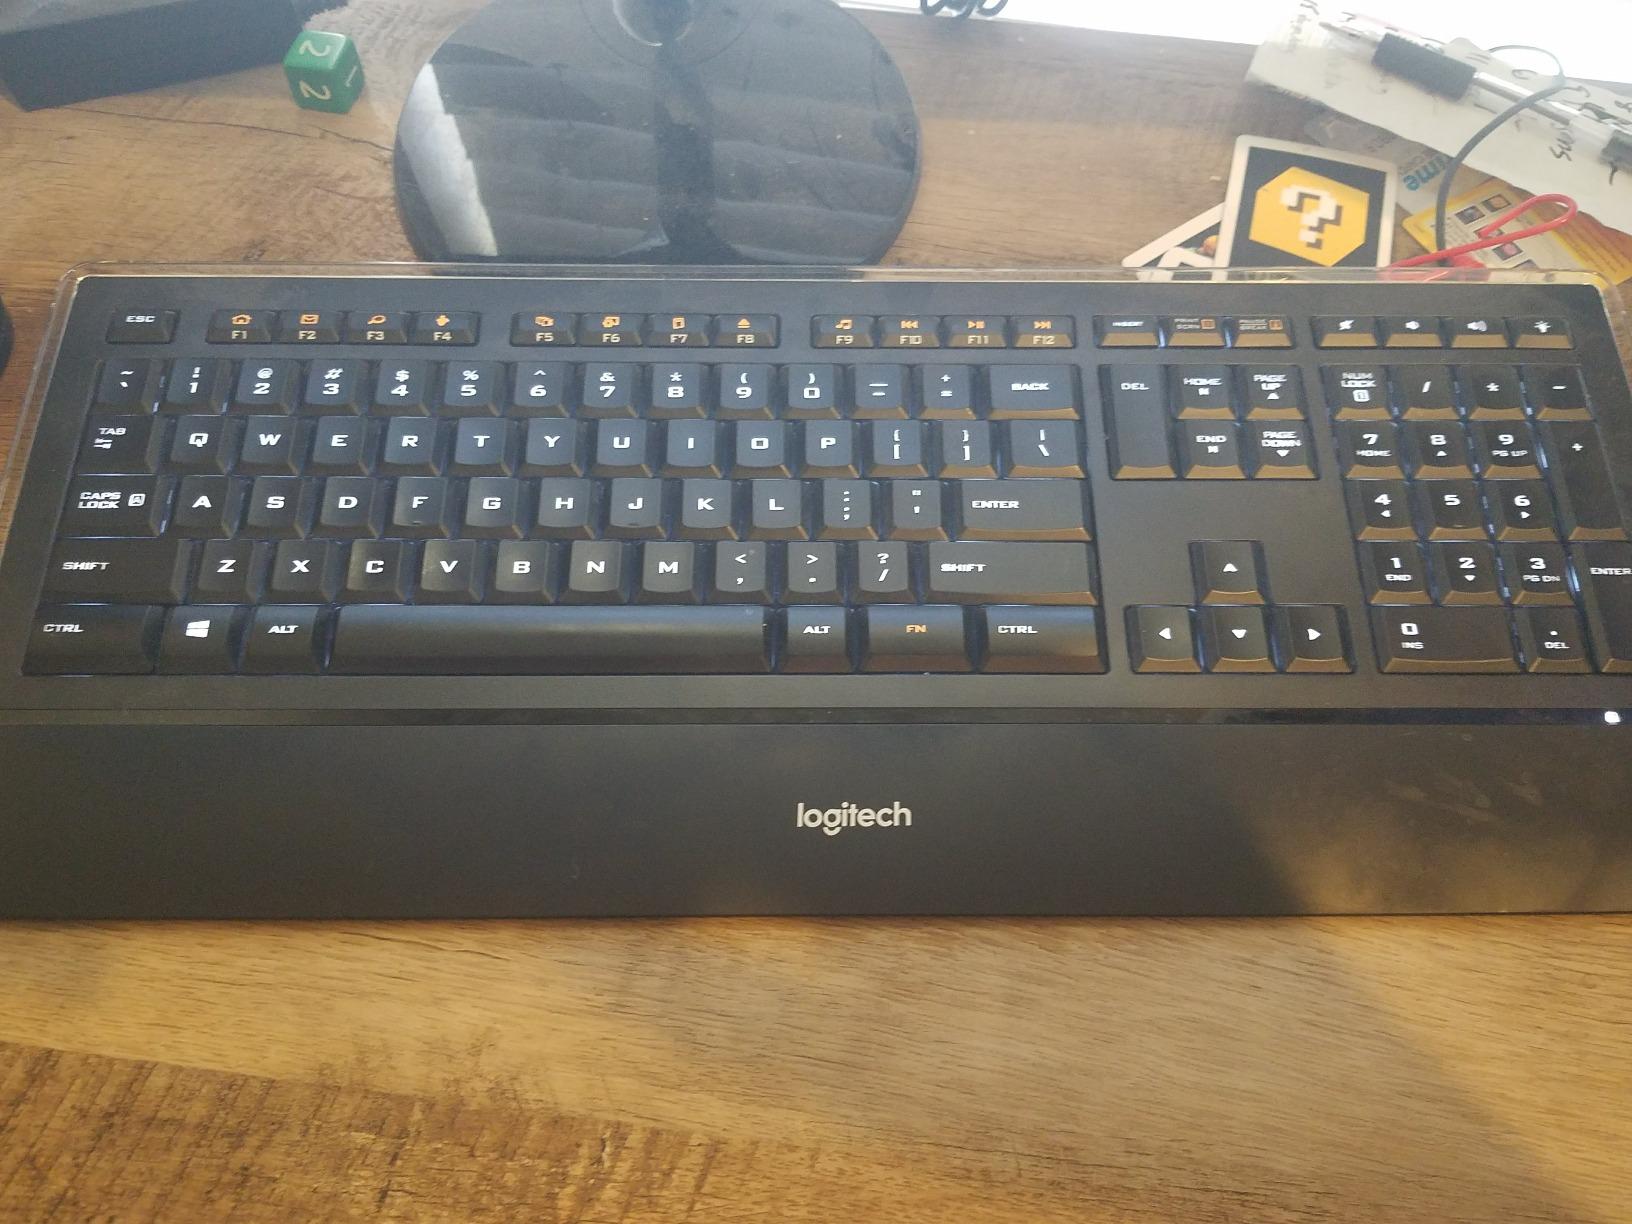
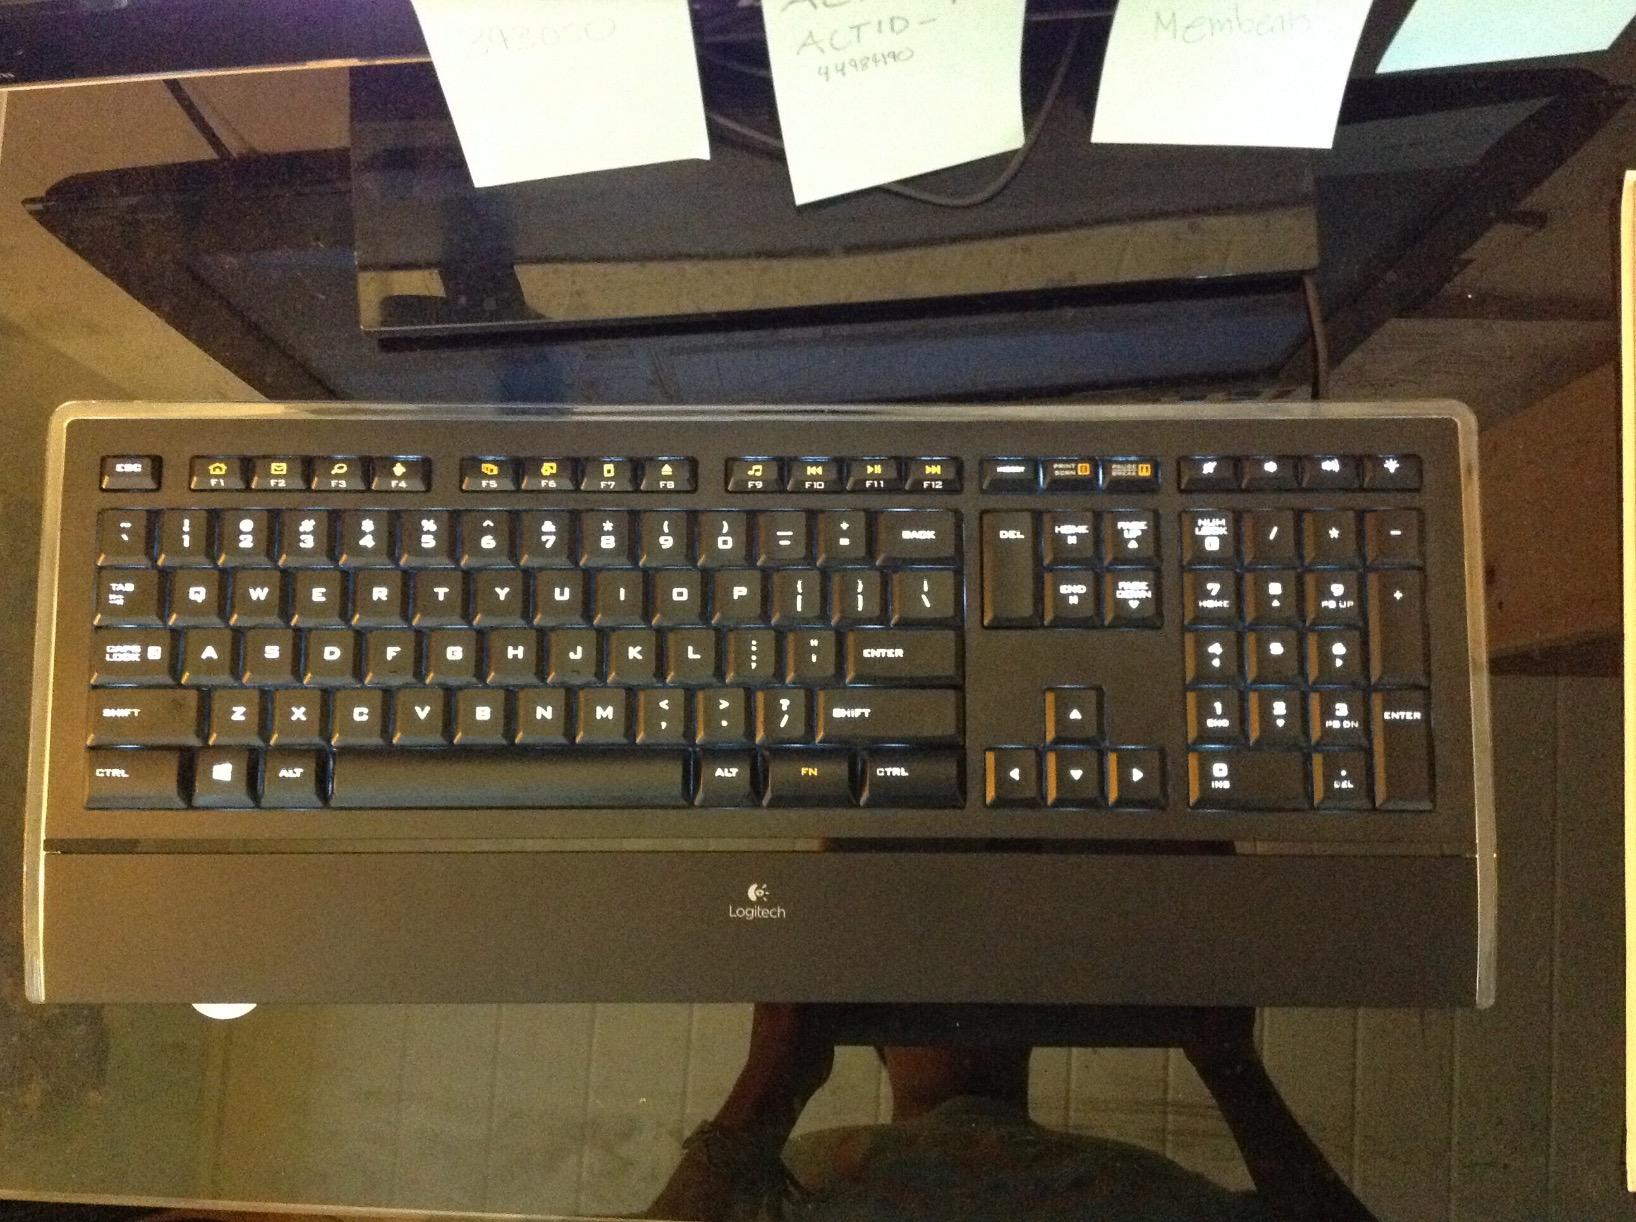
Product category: keyboard
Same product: yes